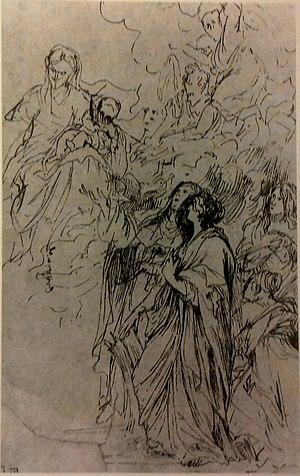
La Vierge du rosaire est un tableau d'Antoine van Dyck qui lui fut commandé en 1625 pour l'autel de l'Oratorio del Rosario di San Domenico à Palerme.